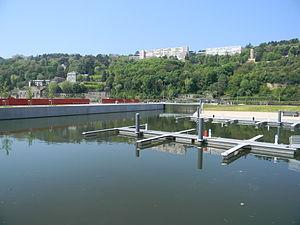
Le port de plaisance du quartier de la Confluence à Lyon
La Confluence ou simplement Confluence est le nouveau secteur-sud du 2ᵉ arrondissement de Lyon, situé à l'extrémité sud de la presqu'île de Lyon, proche de la confluence du Rhône et de la Saône. Issu d'une ZAC depuis la fin des années 1990, le quartier est voué à de profondes mutations.